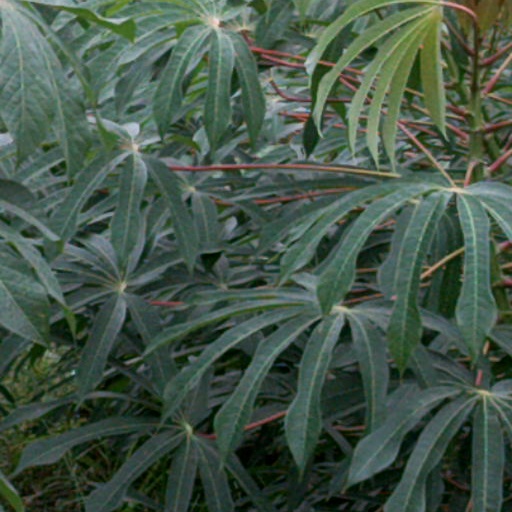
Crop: cassava